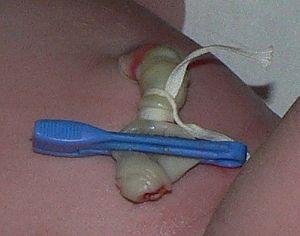
Une anémie ferriprive ou anémie par carence martiale est une anémie due à une carence des réserves en fer de l'organisme. Il s'agit d'une situation fréquente en médecine.
L'accouchement est l'action de mettre un enfant au monde. Il existe deux types d'accouchements : l'accouchement par voie basse et l'accouchement par opération césarienne.